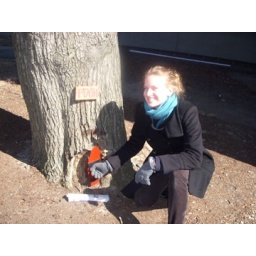
When Jess came to visit, we found this cute little door in a tree at Harvard...who would have known